Coffee stamp

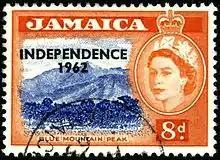
Stamps issued in Jamaica, then a British territory, depicting the Blue Mountains range (1956)

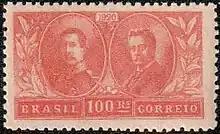
Commemorative stamp issued in Brazil to commemorate the visit of King Albert of Belgium (1920)

All of the West Indies are within the Bean Belt, and coffee is produced in all of them, albeit in varying quantities. One of the most famous is Jamaica, which produces Blue Mountain. During the British period, when tea was the national beverage in the UK, Blue Mountains happened to be served with dessert at a royal dinner. and became a royal treasure, earning it the reputation of being the world's finest variety. To commemorate the 300th anniversary of Jamaica becoming a British territory in 1955, a stamp was issued the following year, 1956, with the Blue Mountains as the design. Four variants with different coloured frames were issued in different denominations.